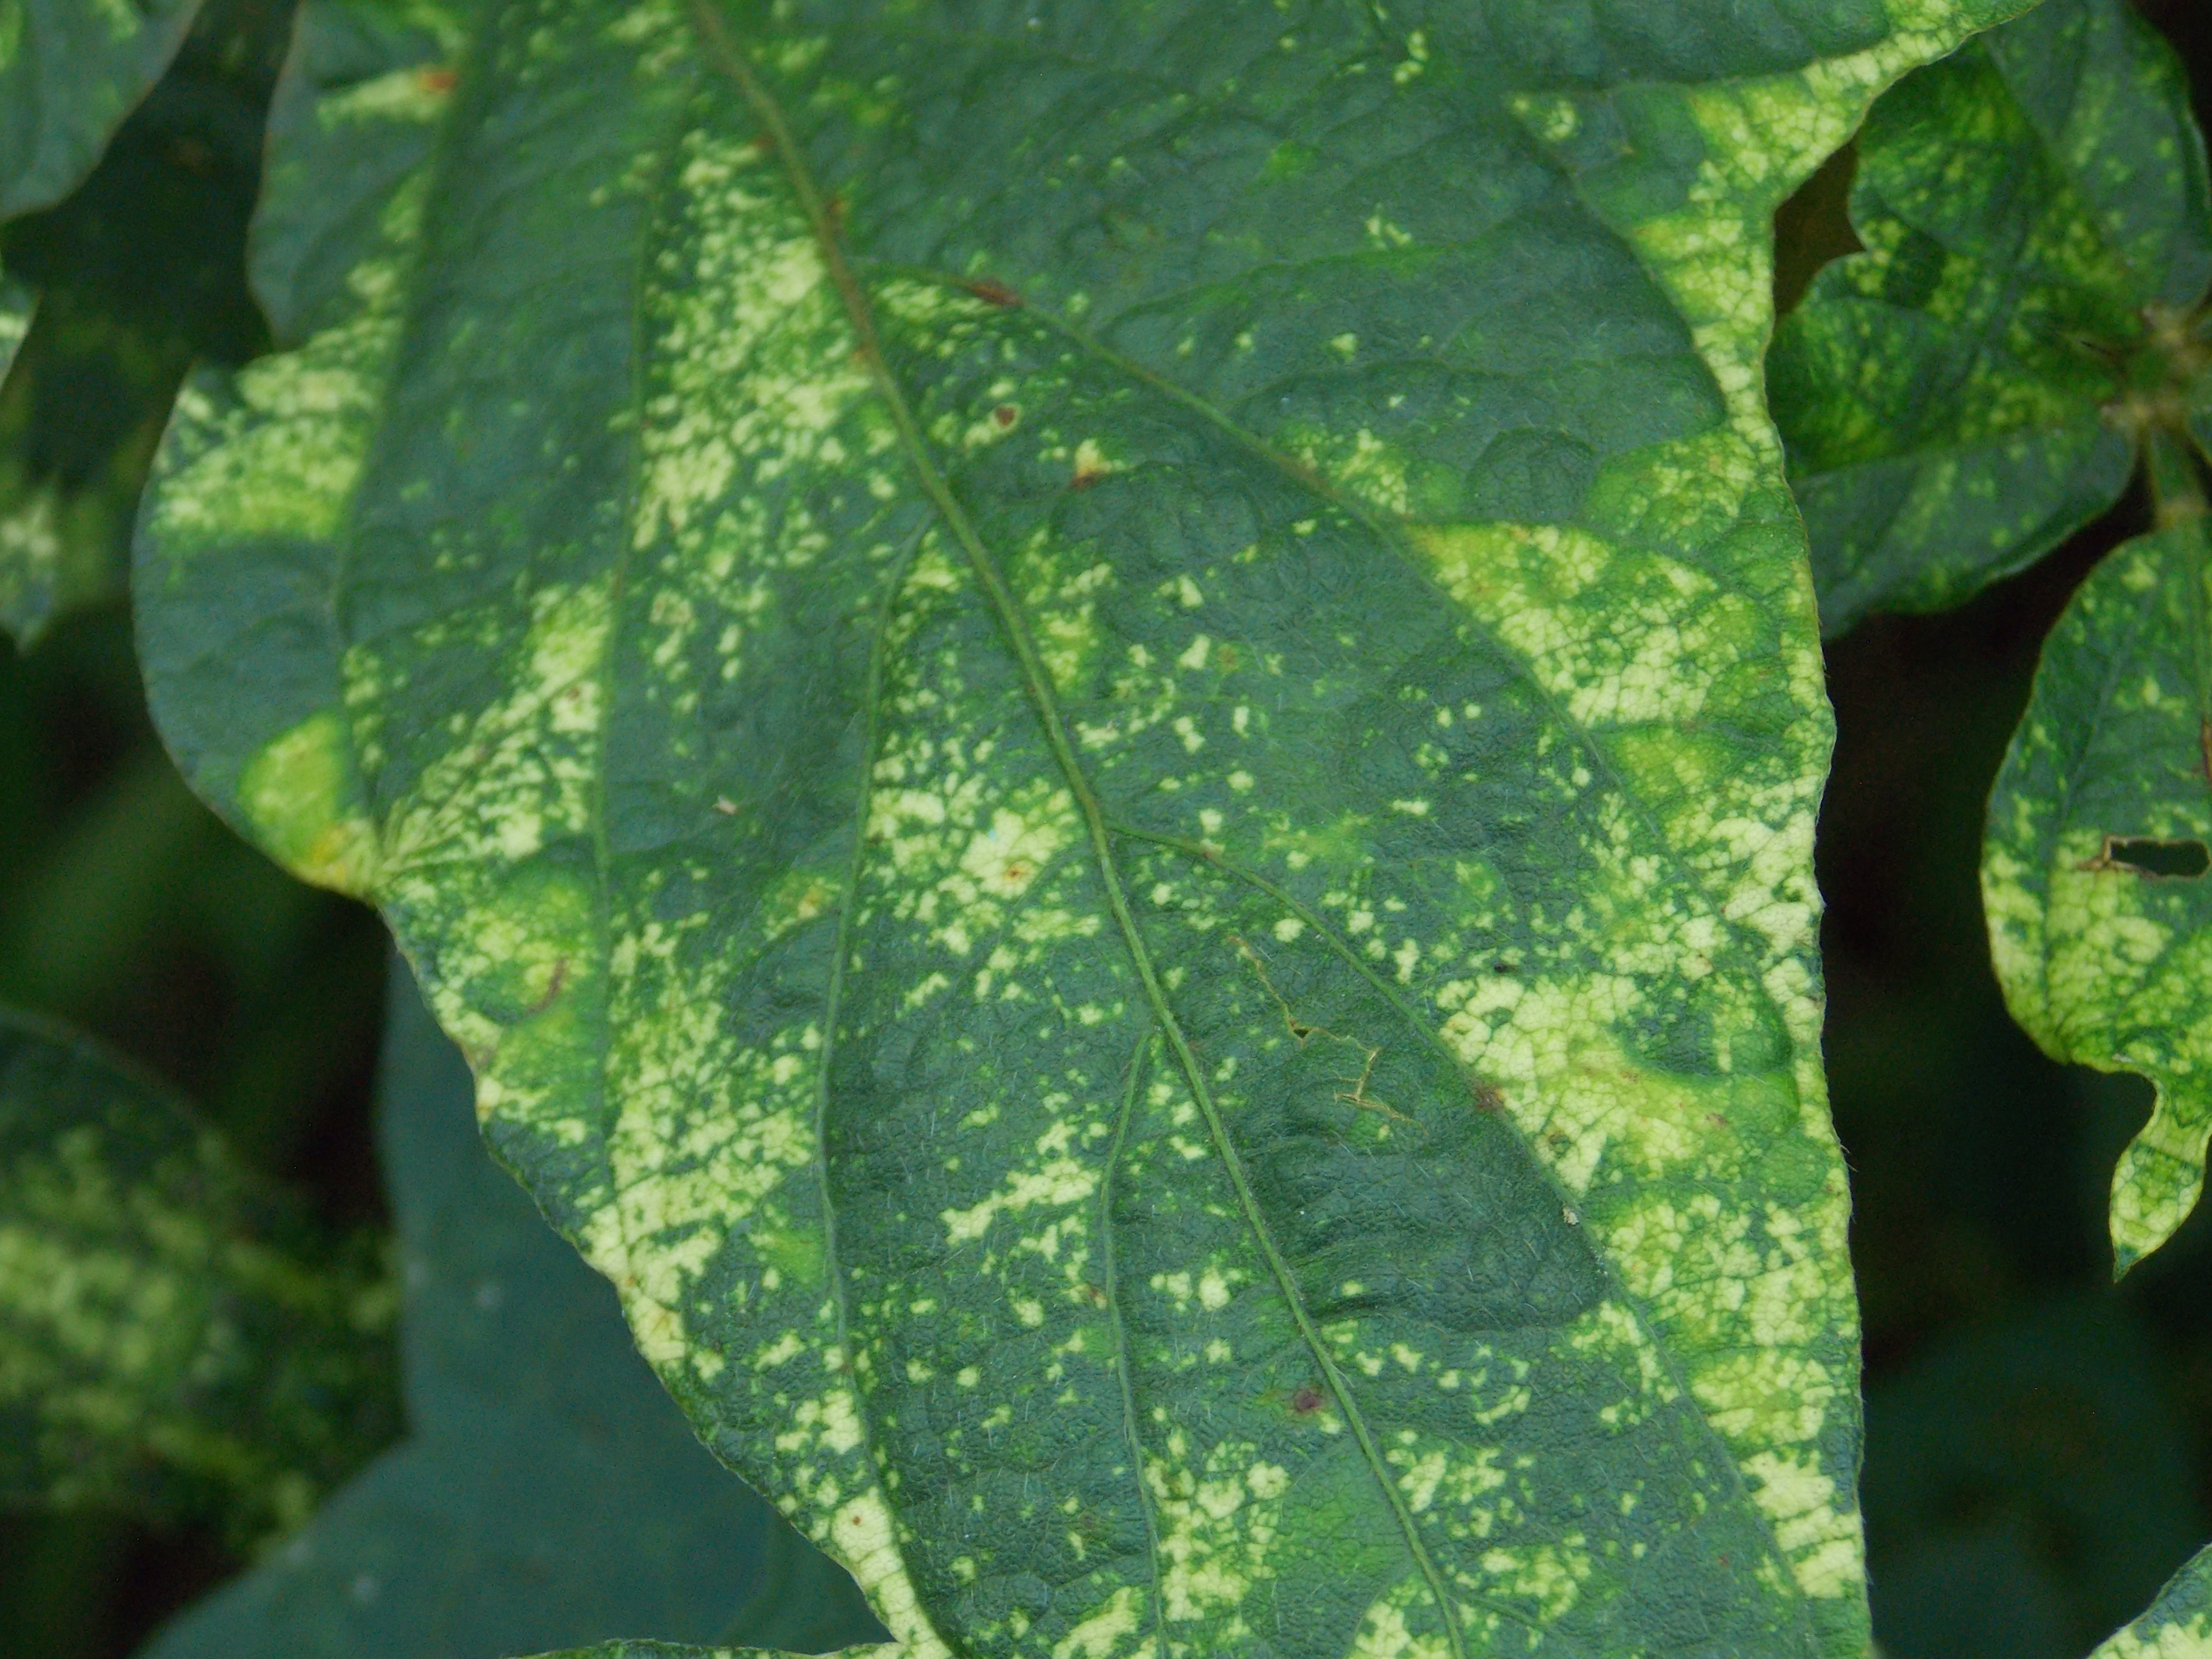
Label: Disease